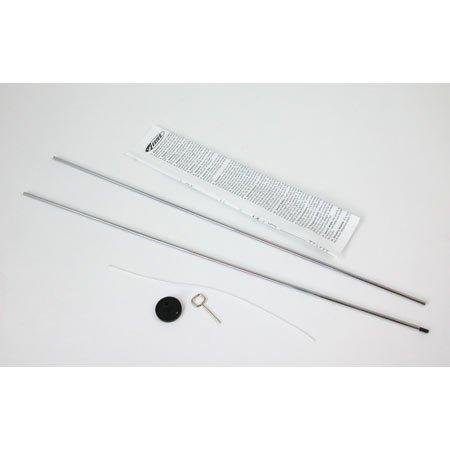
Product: Estes 302244 3/16" Two-Piece Maxi Rod
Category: Toys & Games | Hobbies | Rockets | Model Rockets
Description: Heavy duty launch rod for D engine and heavy rockets.
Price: $13.68